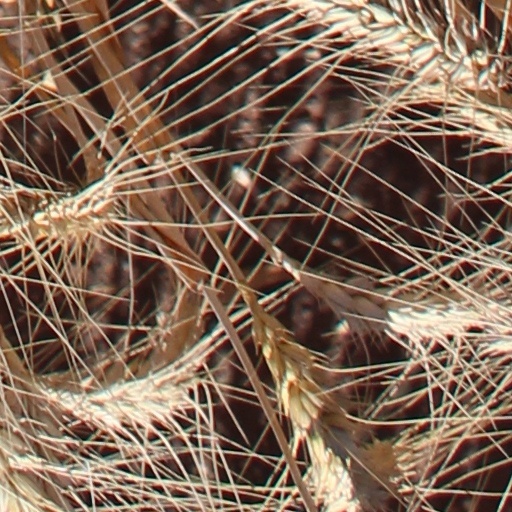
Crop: wheat